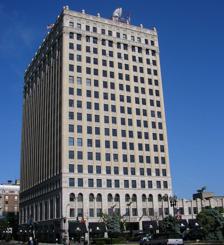
Building: Heyburn Building
Country: United States of America
Year built: 1928
United States historic place Heyburn Building U.S. National Register of Historic Places Side view of the Heyburn Building from Broadway Coordinates 38°14′44″N 85°45′28″W / 38.24556°N 85.75778°W / 38.24556; -85.75778 Area Downtown Louisville Built 1928 Architect Graham, Anderson, Probst & White Architectural style Classical Revival NRHP reference No. 79001007 Added to NRHP July 16, 1979 The Heyburn Building is a 17-floor, 250-foot (76-m) building in downtown Louisville , Kentucky , United States . In the early 20th century, it was an integral part of the "magic corner" of Fourth Street and Broadway, which rivaled Main Street as Louisville's business district.  It occupies the lot that was the location of the Avery mansion, home of Louisville suffragist, Susan Look Avery . This block of West Broadway had been a posh residential corridor prior to the commercial transition of which the Heyburn Building composed a part. The Classical Revival -style Heyburn Building was completed in 1928. It was built by and named for William R. Heyburn, president of Belknap Hardware and Manufacturing Company . It was designed by the Graham, Anderson, Probst & White firm of Chicago . It was the tallest building in Kentucky until a vertical addition of the defunct Commonwealth Building was completed in 1955. The Heyburn Building has since gone through several owners and renovations, the largest of which occurred in 1983 at a cost of $6 million. It was added to the National Register of Historic Places in 1979. On January 21, 2010, a man committed suicide by jumping to his death from the building's top floor. References